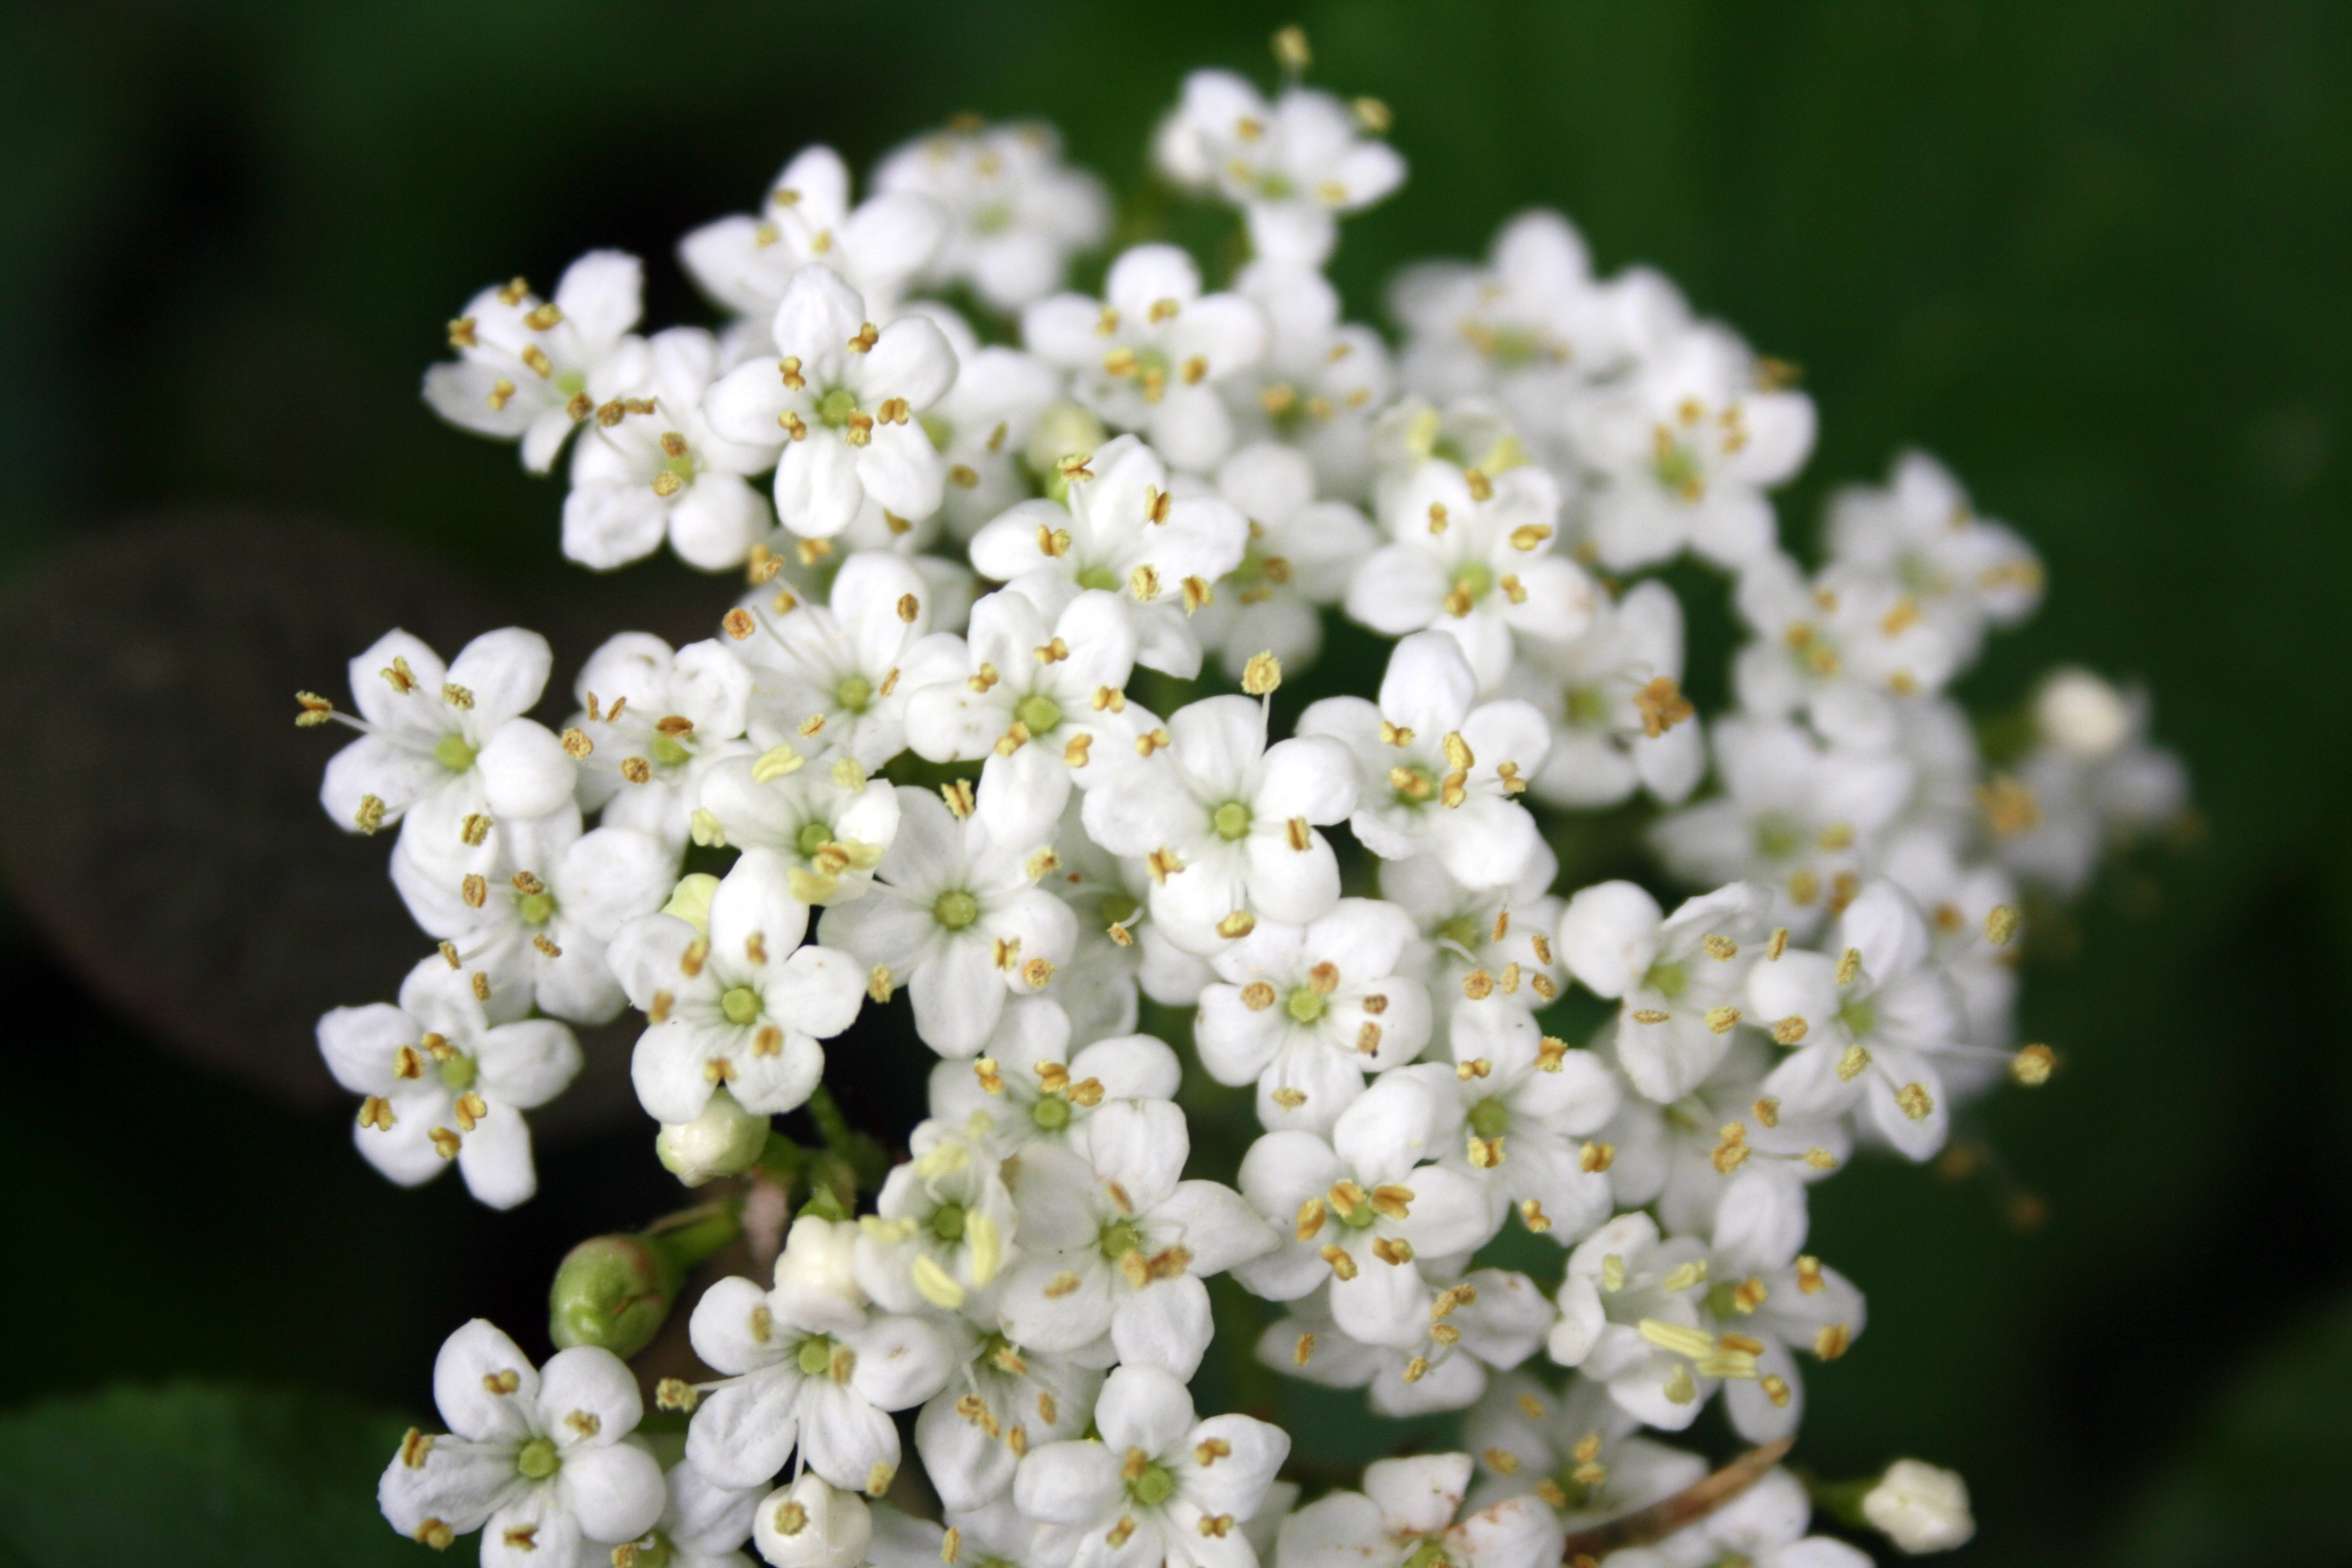
blossom, plant, white, flower, bloom, herb, produce, botany, flora, wildflower, elder, shrub, viburnum, candytuft, yarrow, macro photography, inflorescence, jasmine, flowering plant, daisy family, land plant, tanacetum parthenium, evergreen candytuft, alyssum